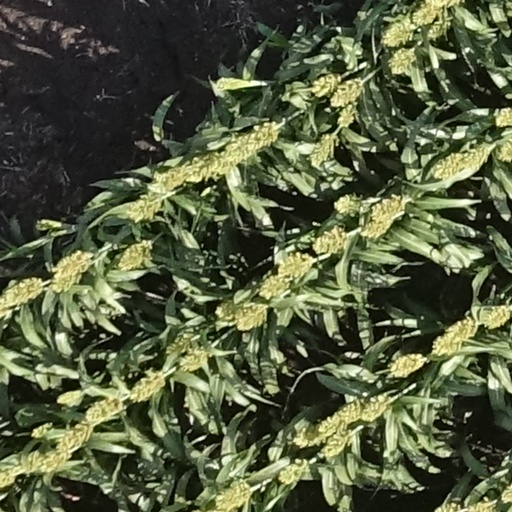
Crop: sorghum